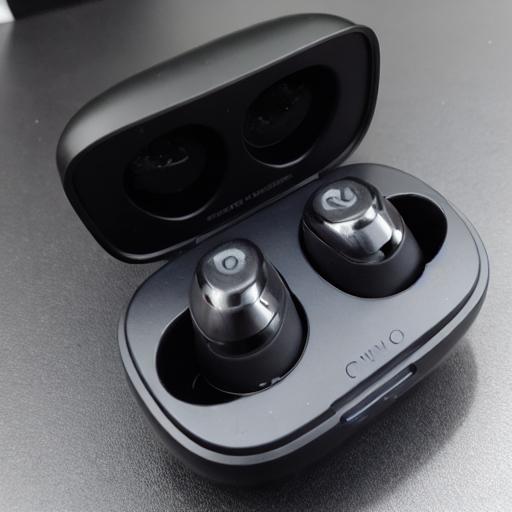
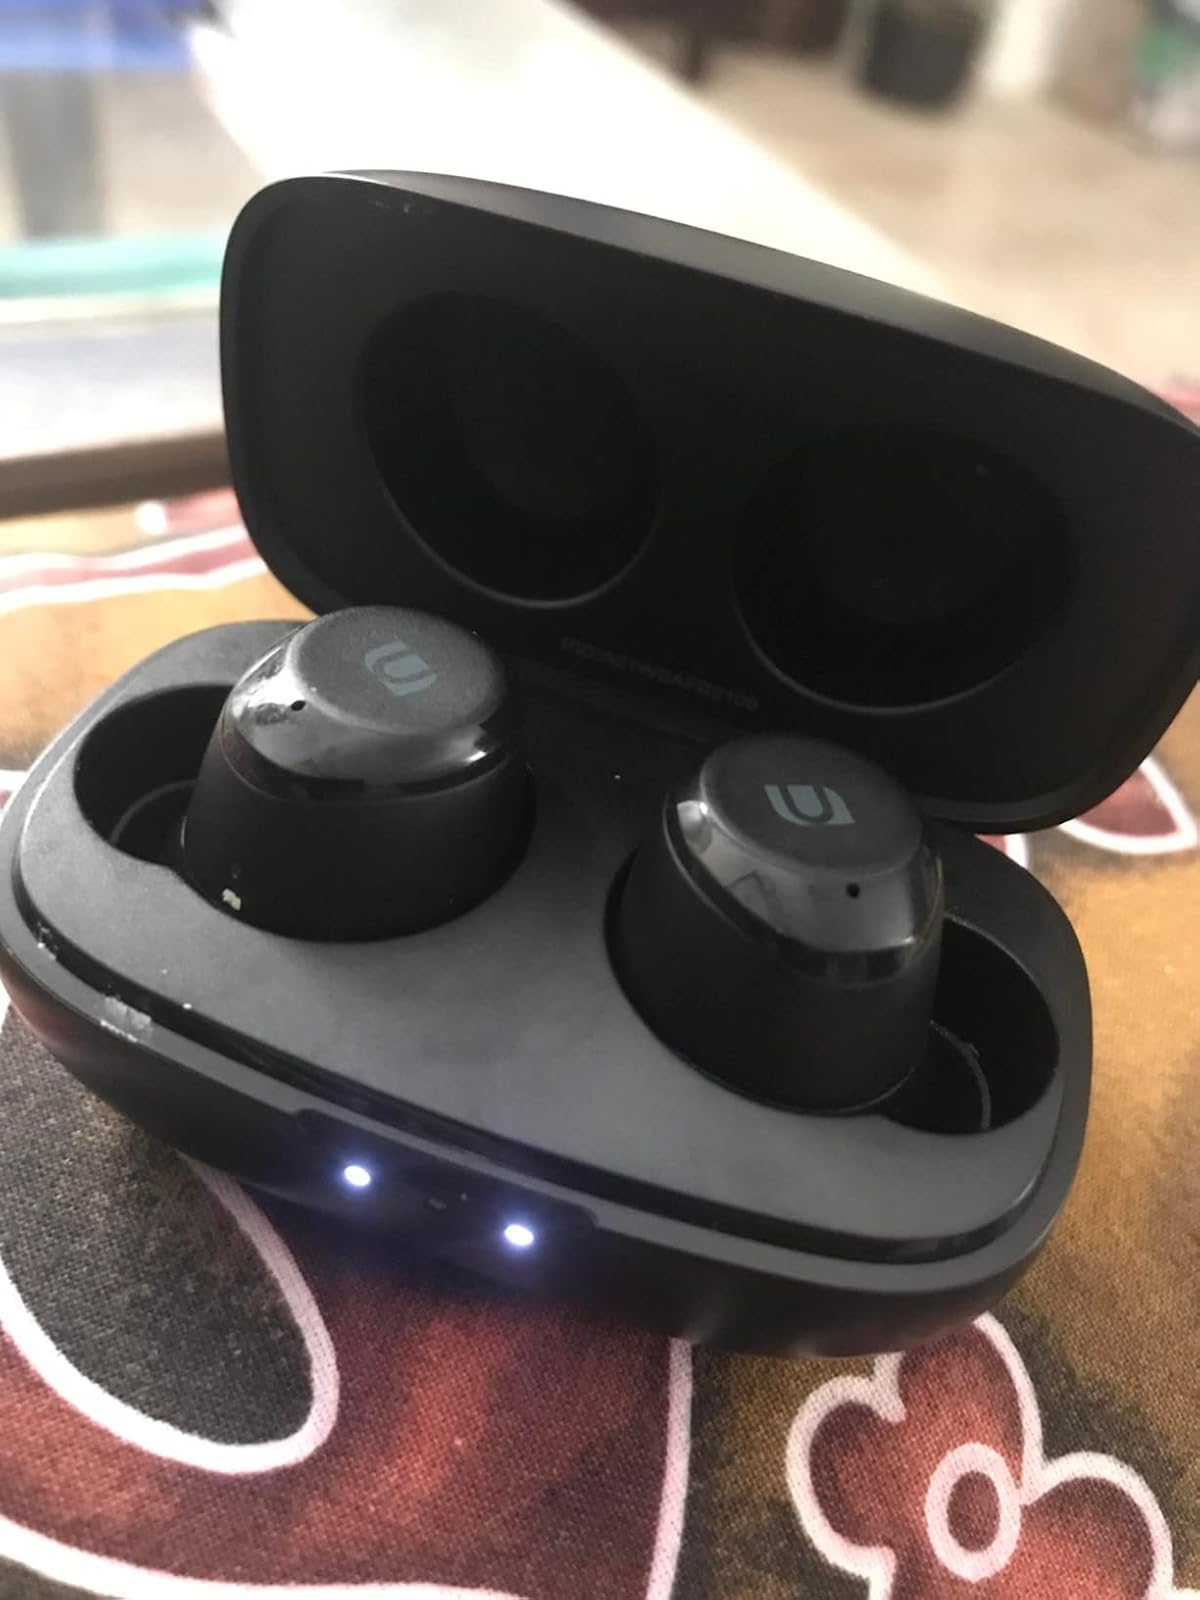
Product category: earbuds
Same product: no